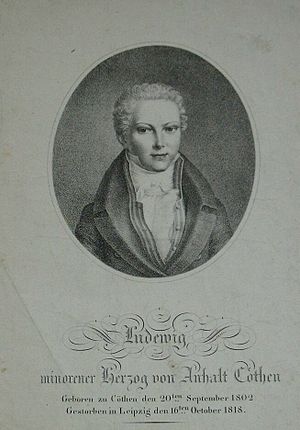
Anhalts regenter / Anhalt-Köthen / Hertuger af Anhalt-Köthen fra Huset Askanien
Anhalts regenter er en oversigt over de regenter, som har regeret over Hertugdømmet Anhalt i den centrale del af Tyskland.